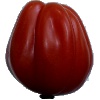
Label: Tomato Heart 1